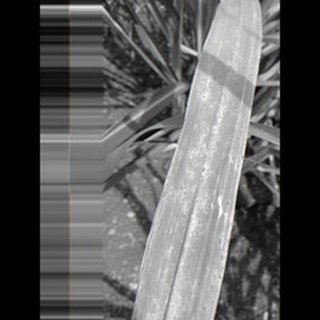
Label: sugarcane_rust